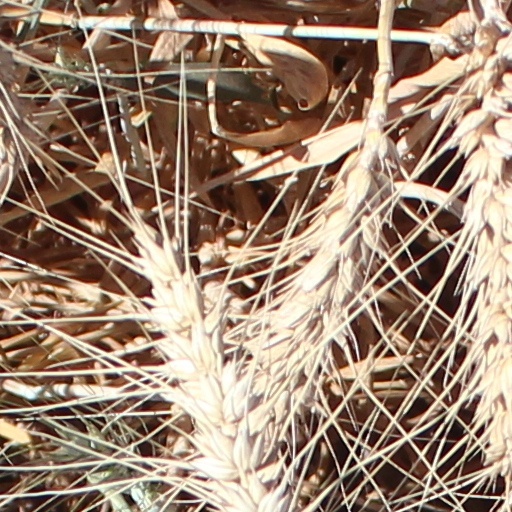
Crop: wheat